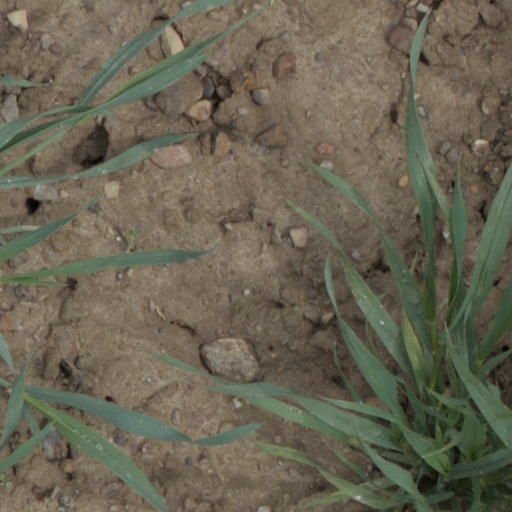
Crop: wheat